Answer in natural language. Considering the relative positions, is lowprofile bed with blue bedding above or below black colour tv stand? Choose between the following options: above or below
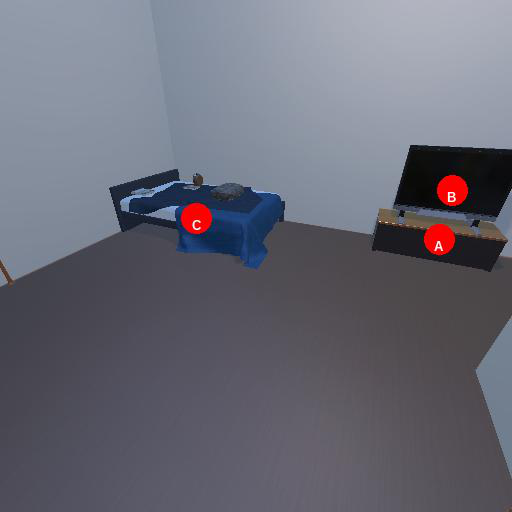
<answer>above</answer>